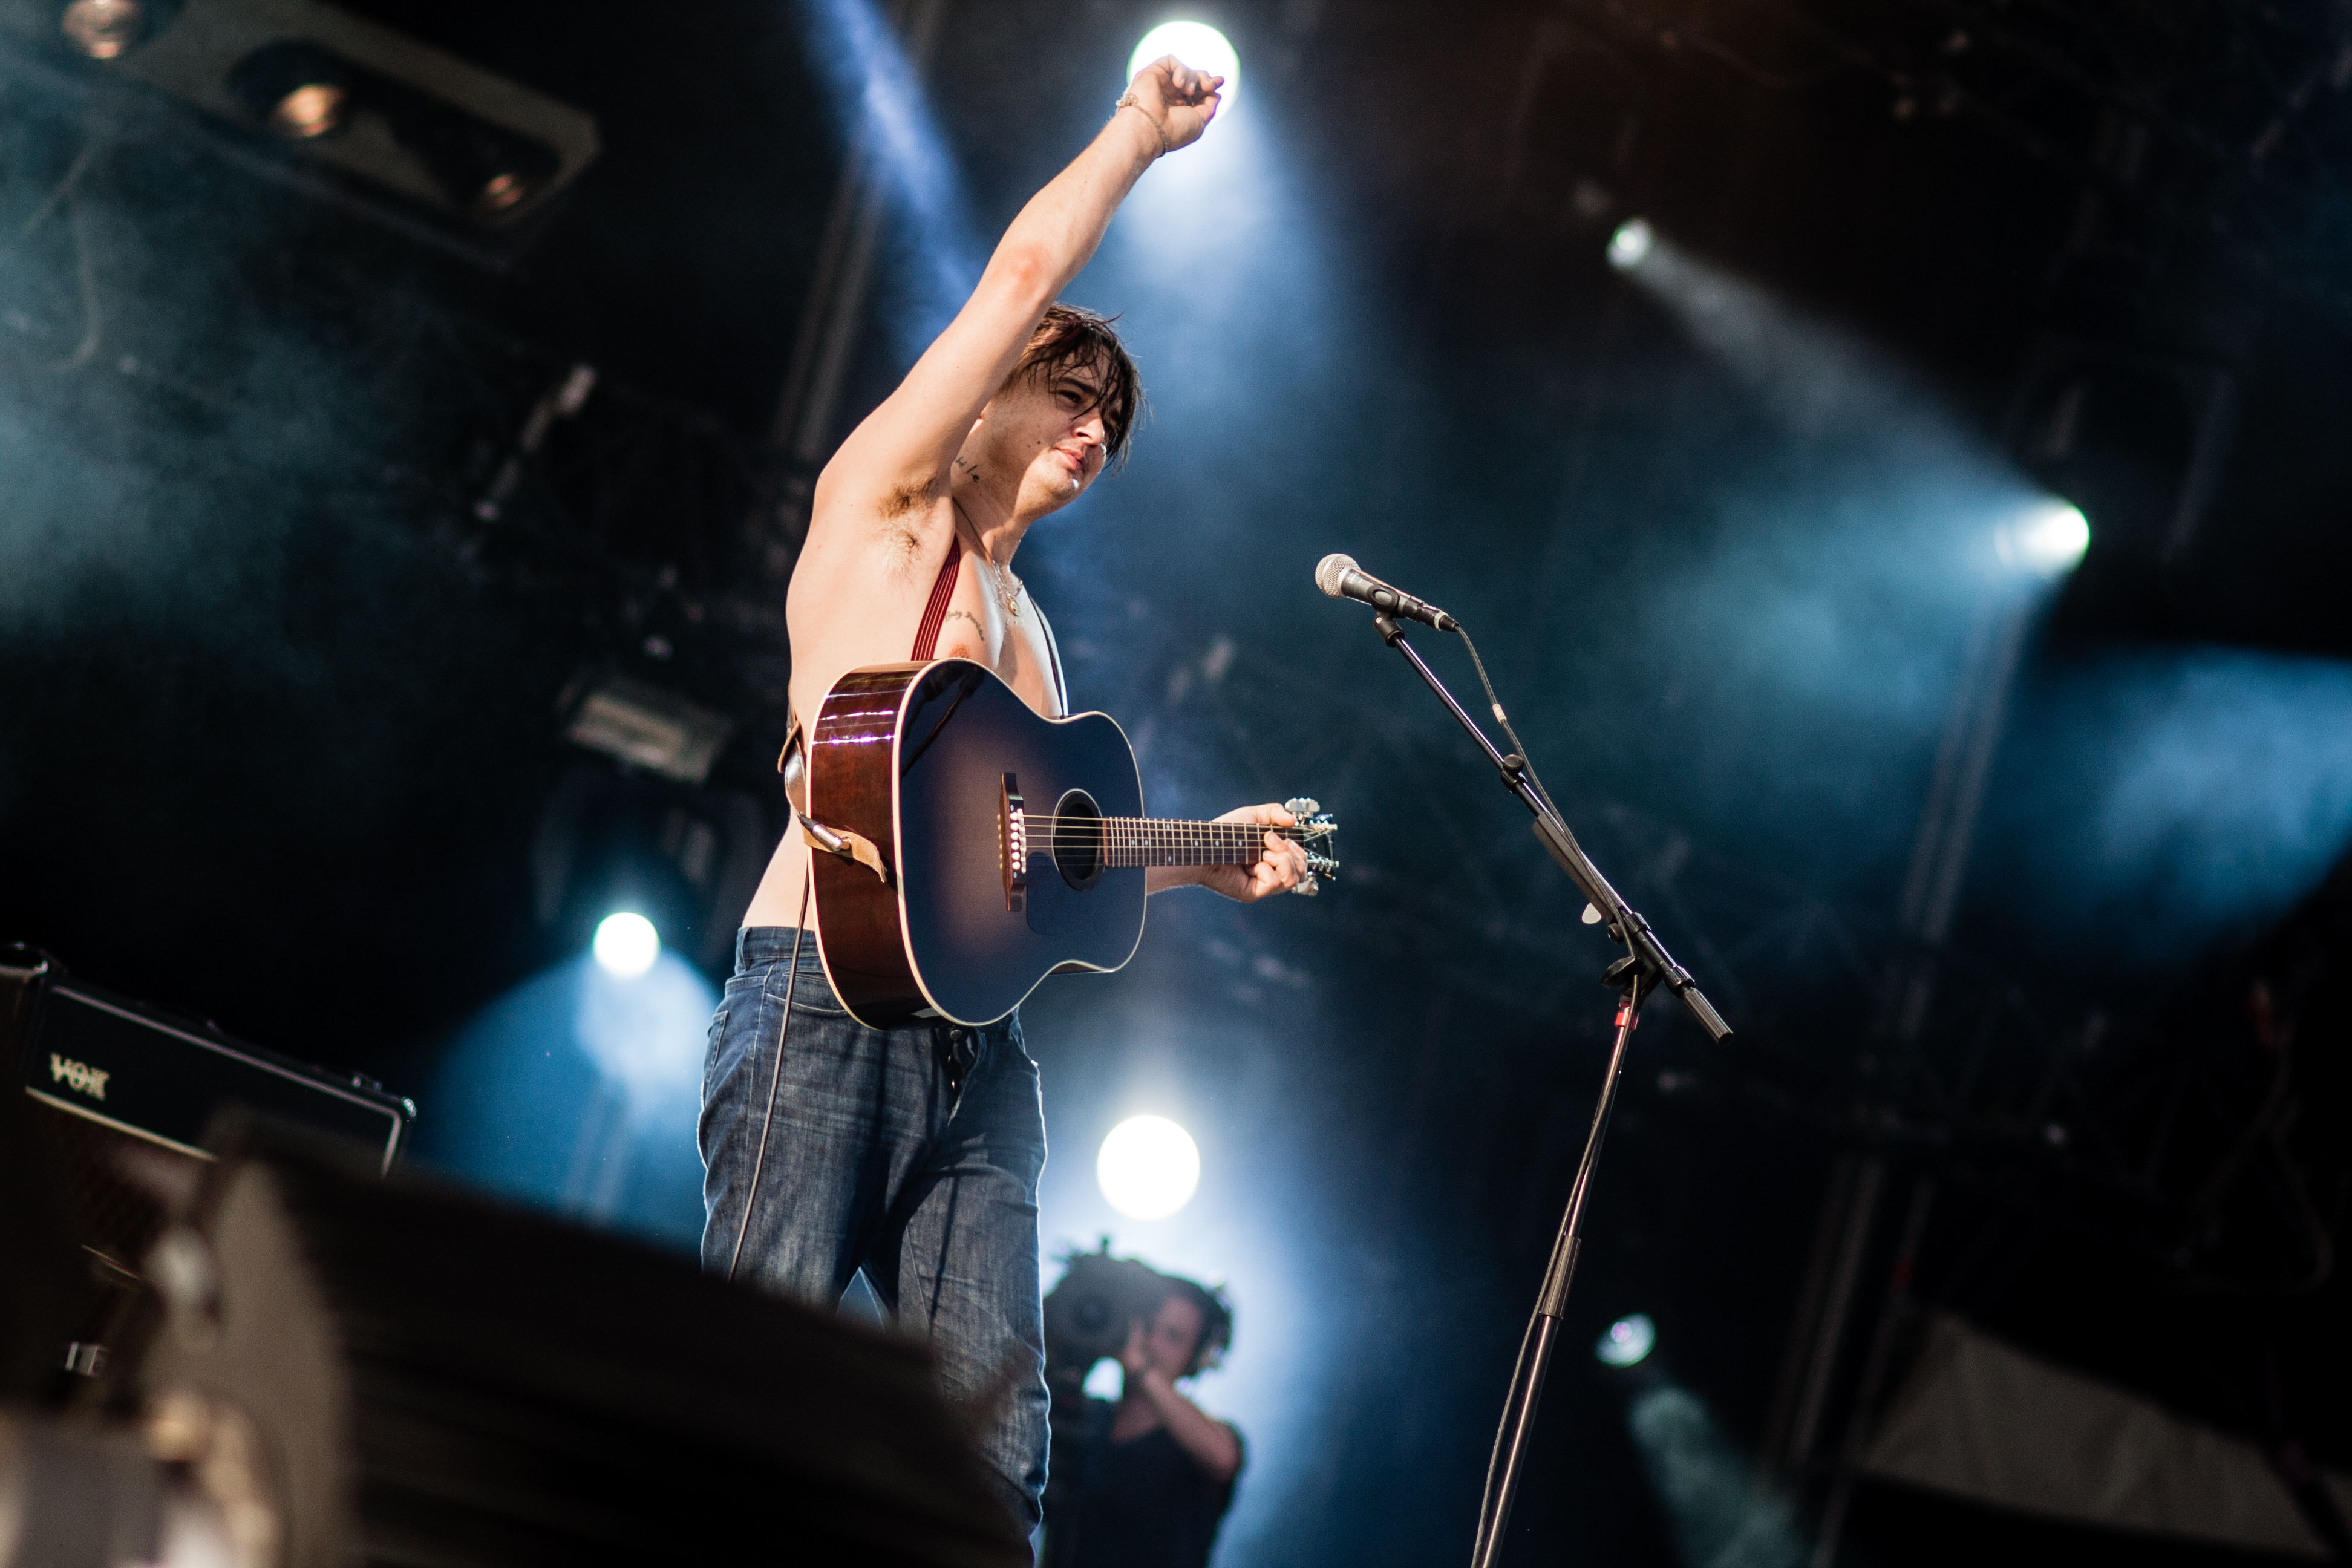
music, concert, live, canon, musician, performance art, festival, 40d, gig, stage, grande, fete, humanit, huma, fetedelhumanite, doherty, pete, petedoherty, scne, performance, bassist, event, guitarist, drummer, entertainment, performing arts, rock concert